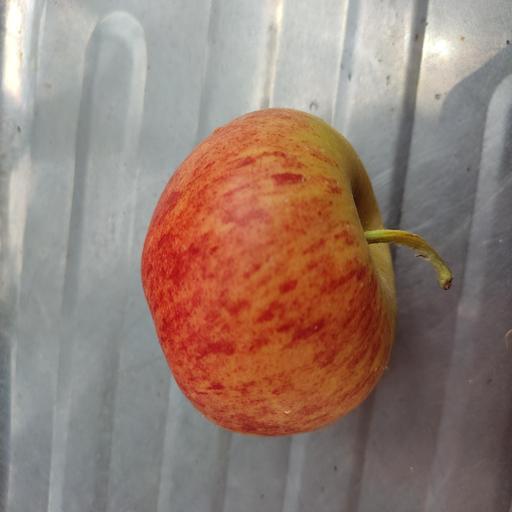
Crop type: Apple_Gala